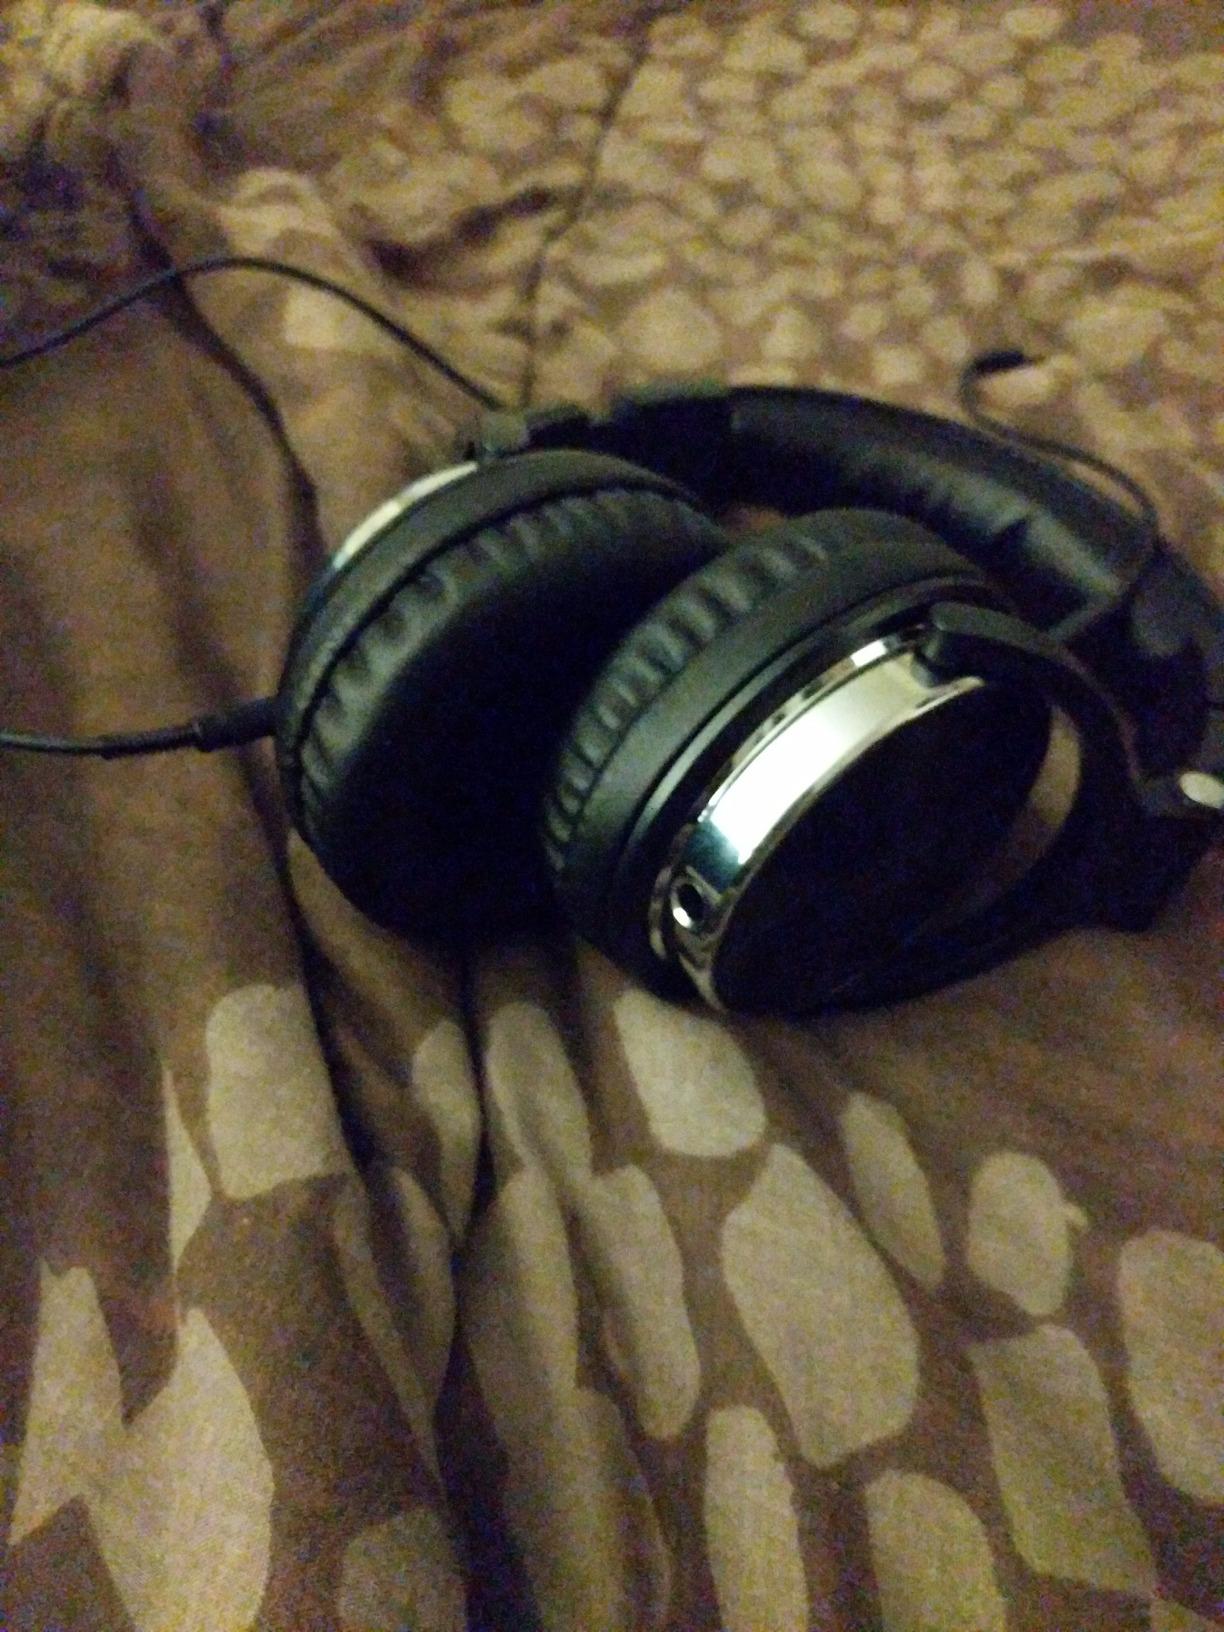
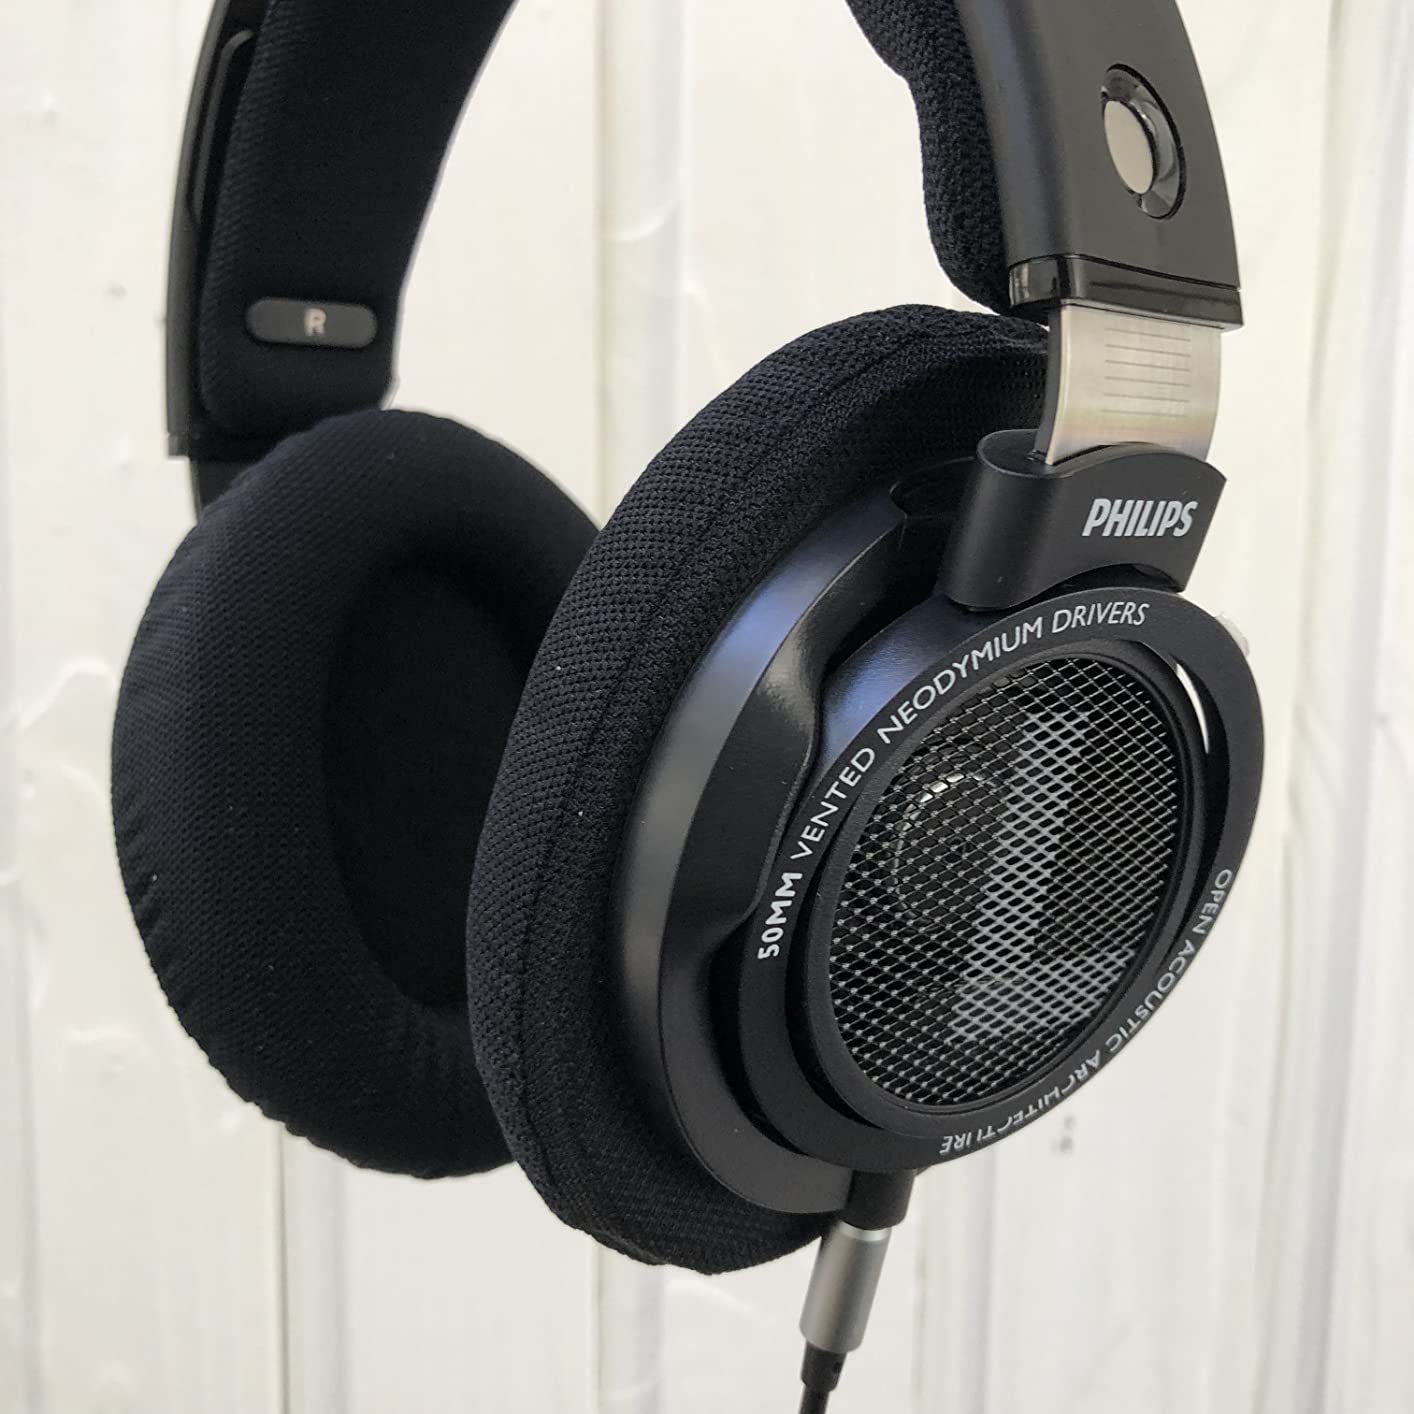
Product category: headphones
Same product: no